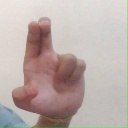
अक्षर: आ